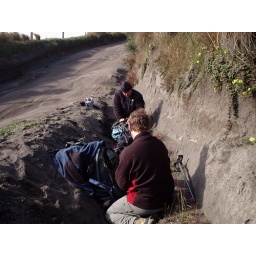
Approach camp, sheltered from the wind by sleeping in a cow slough